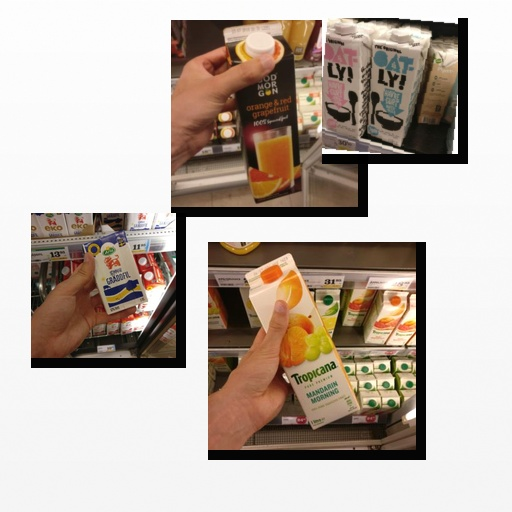
Food items: oatghurt, sour_cream, orange_red_grapefruit_juice, mandarin_juice